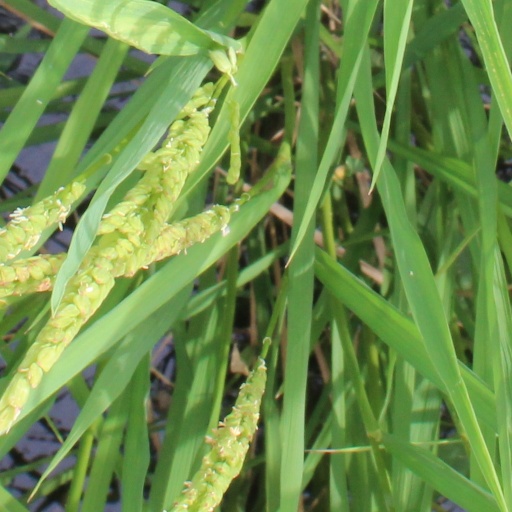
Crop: rice